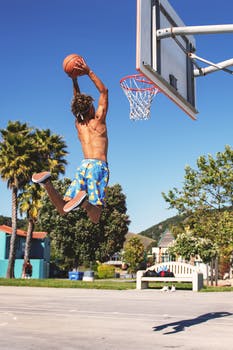
Label: No Watermark